Thomas Coram

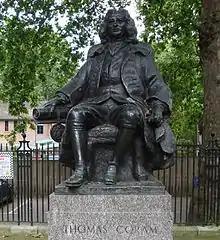
Statue of Thomas Coram, Brunswick Square, London by William McMillan, 1963

At a later court, a vote of thanks was presented to Coram, who requested that thanks should also be given to the ladies interested. Some houses were first taken in Hatton Garden, where children were first admitted in 1741. A piece of land was bought for £7,000 in Bloomsbury. Lord Salisbury, the owner, insisted that the whole of his ground "as far as Gray's Inn Lane" should be taken; but he subscribed £500 himself.